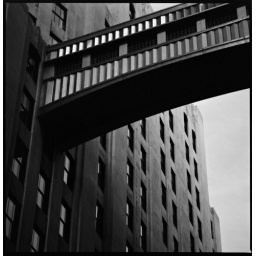
Hasselblad 500CM, Sonnar 4/180Ilford SFX200, 25A red filterBridge connecting two buildings leaping across 24th Street in Manhattan